Thomas M. Ferrell

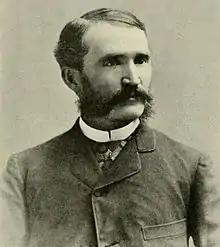
From Volume I of 1900's "Biographical, Genealogical and Descriptive History of the First Congressional District of New Jersey".

Thomas Merrill Ferrell (June 20, 1844 – October 20, 1916) was an American Democratic Party politician who represented New Jersey's 1st congressional district in the United States House of Representatives for one term from 1883 to 1885.